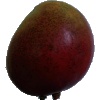
Label: red_mango